Tony DiNozzo and Ziva David

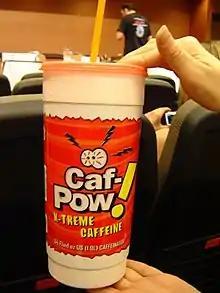
The team tracks the sale of "Caf-Pow!" to locate the camp where Ziva is held hostage in the Season 7 premiere.

Brennan reportedly kept the cliffhanger ending a secret from most of the cast, saying that "those pages were only in one copy of the script". Shortly after "Aliyah" aired, it was assured that Ziva "will be back next season. But she'll be a changed woman."